Cornelis Willem Hoevenaar

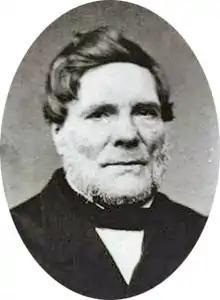
Cornelis Willem Hoevenaar

Cornelis Willem Hoevenaar (1802, Utrecht – 1873, Utrecht), was a 19th-century painter from the Netherlands.